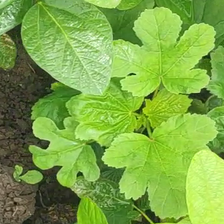
Weed species: Little_Mallow(Malva parviflora)